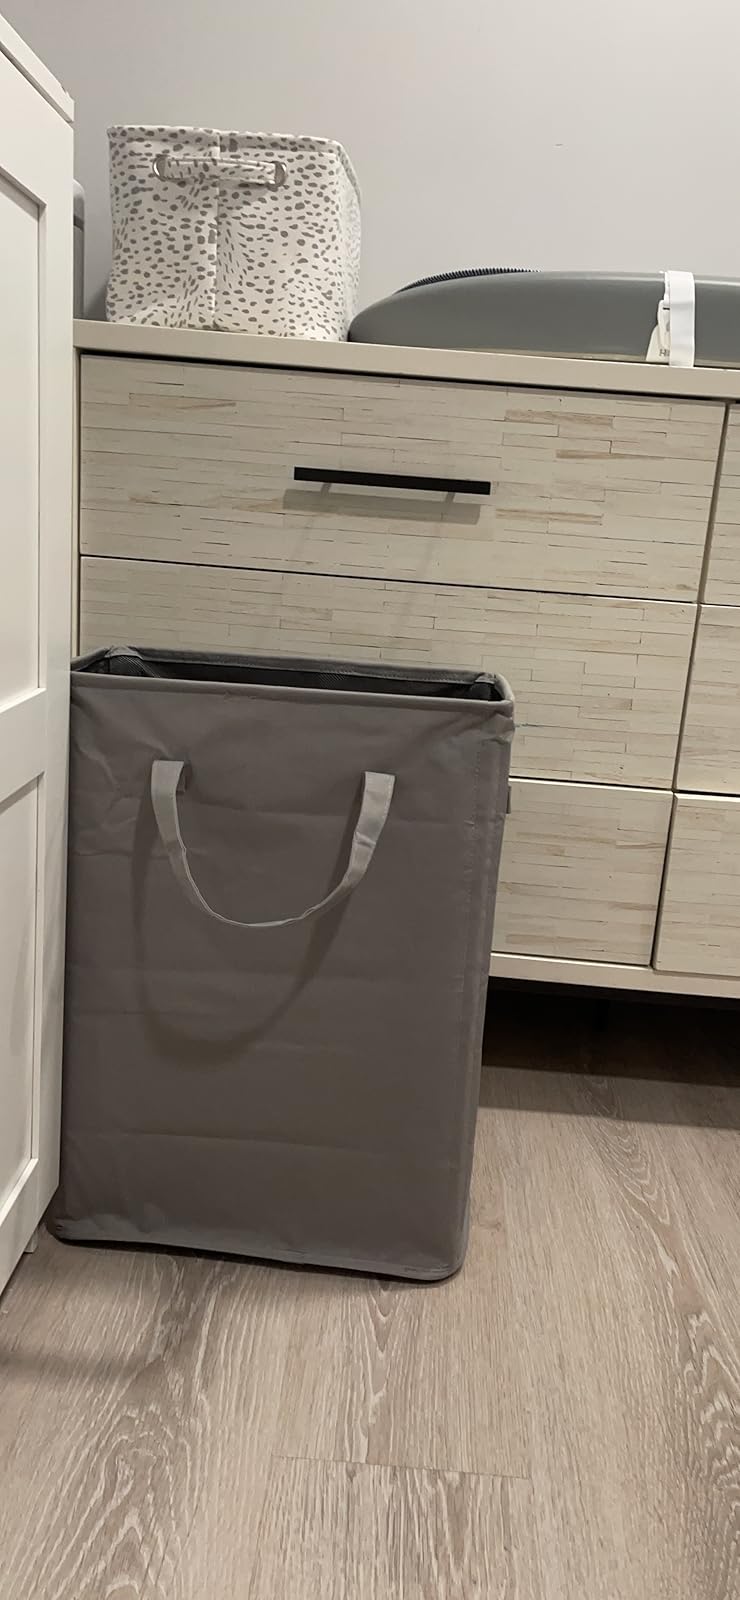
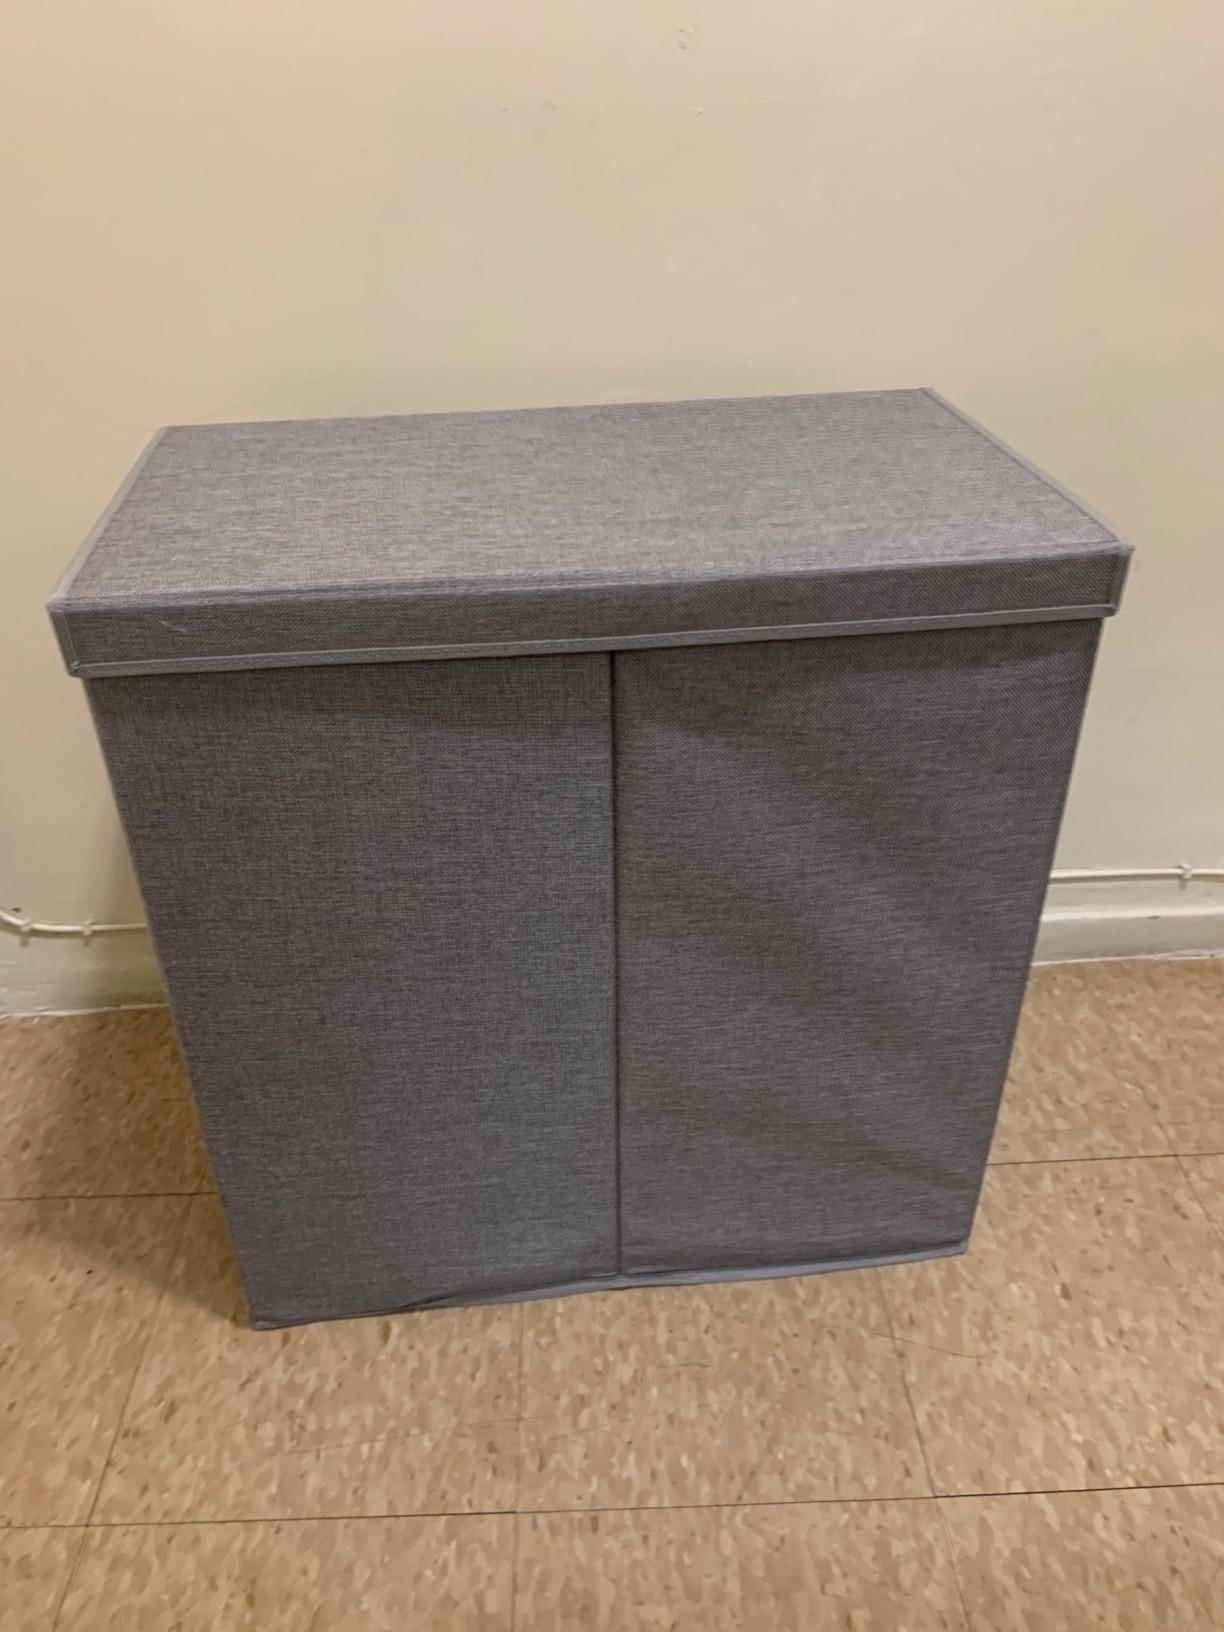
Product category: items_hamper
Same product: no